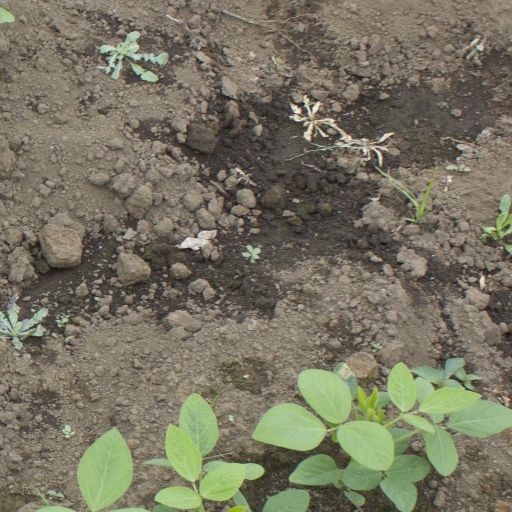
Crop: soybean